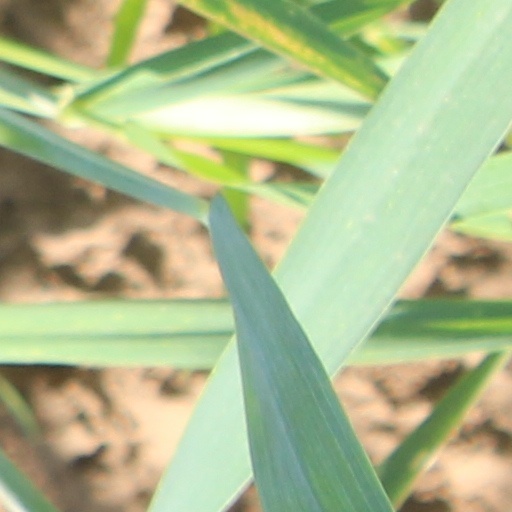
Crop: wheat